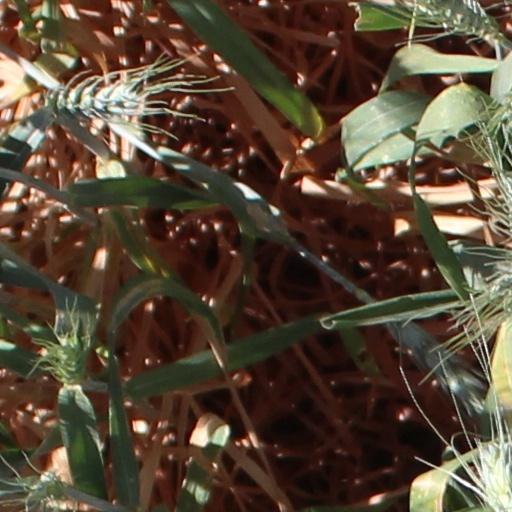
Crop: wheat